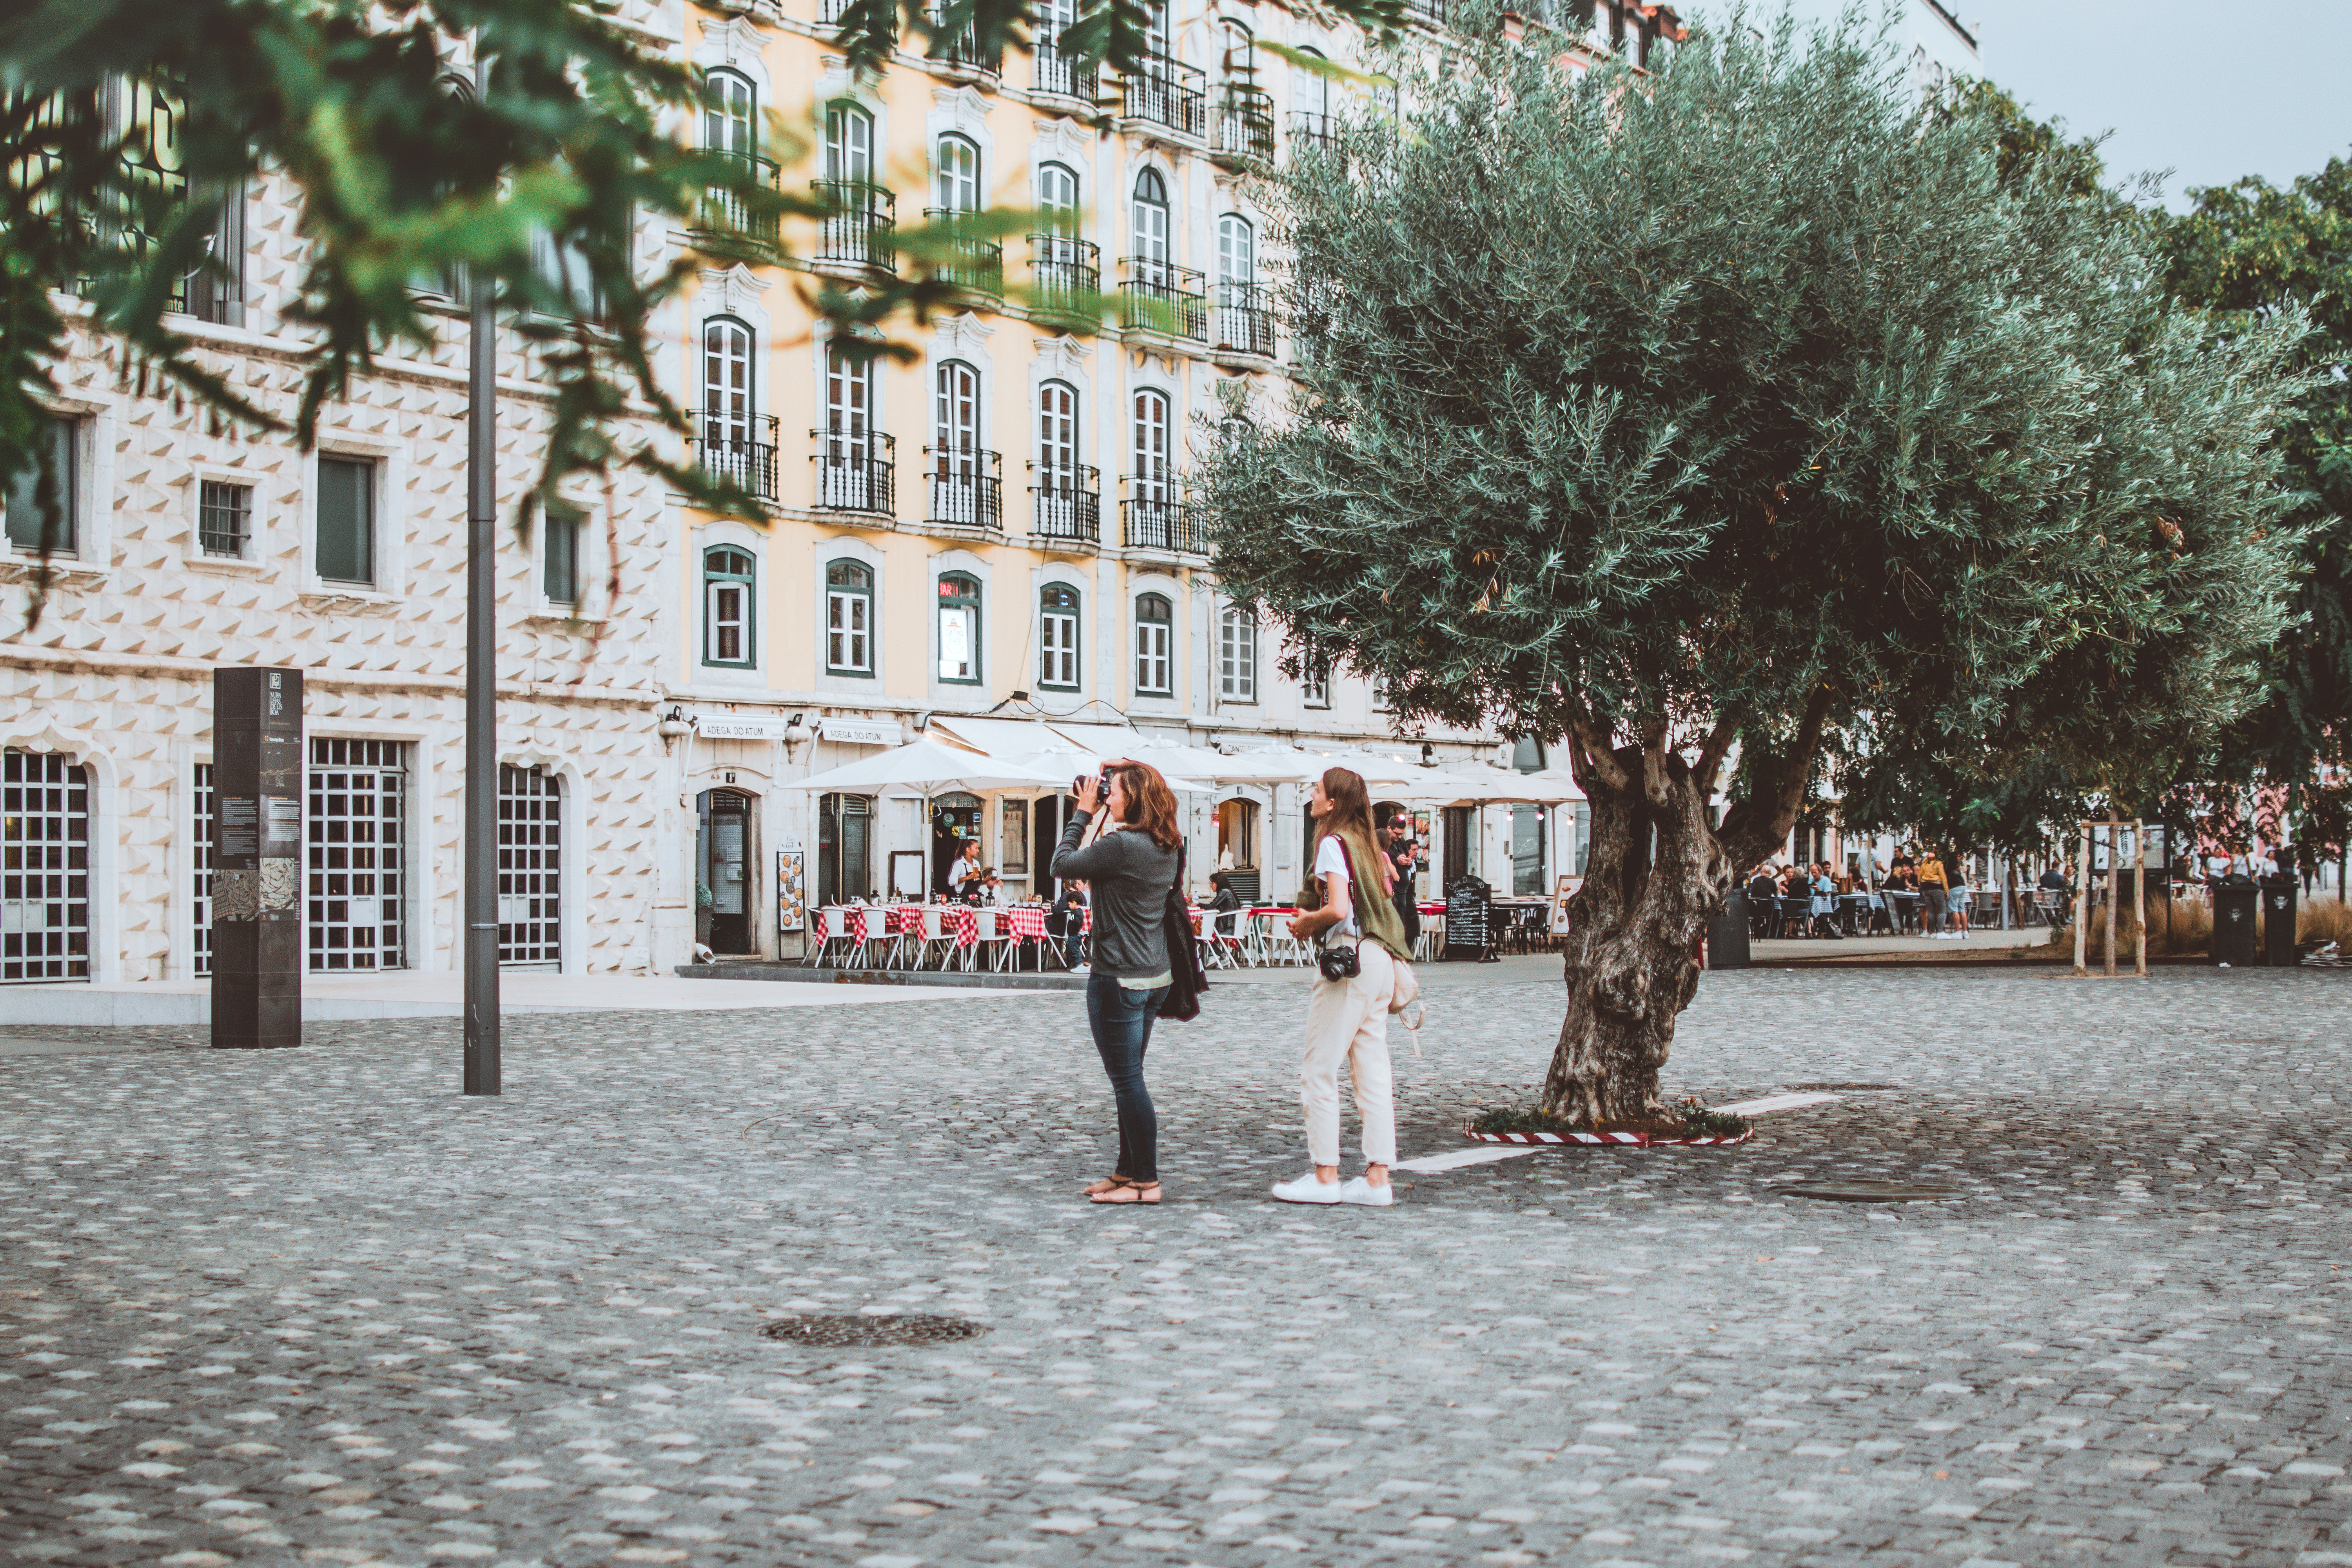
town, public space, tree, city, town square, plaza, plant, street, recreation, tourism, winter, house, building, facade